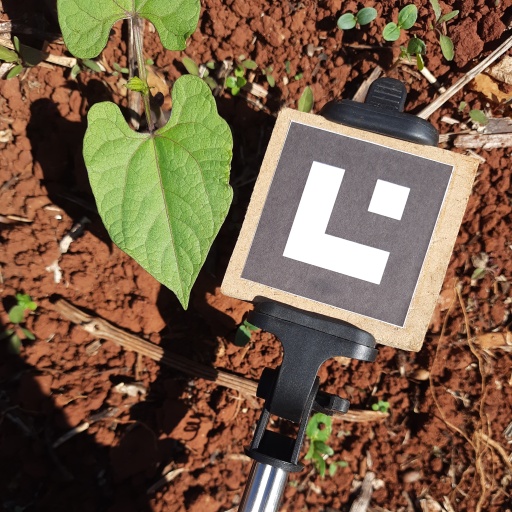
Observations: flat surface, no eating holes, under sunlight